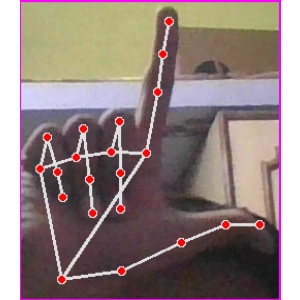
अक्षर: ल